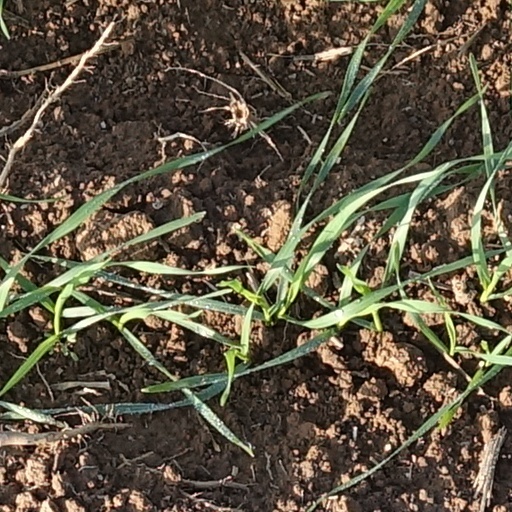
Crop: wheat